Orange juice

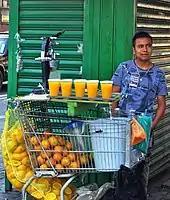
Mexico City merchant with his freshly squeezed orange juice, March 2010

Fresh-squeezed, the unpasteurized juice is the closest to consuming the orange itself. This version of the juice consists of oranges that are squeezed and then bottled without having any additives or flavor packs inserted. The juice is not subjected to pasteurization. Depending on storage temperature, freshly squeezed, unpasteurized orange juice can have a shelf life of 5 to 23 days.